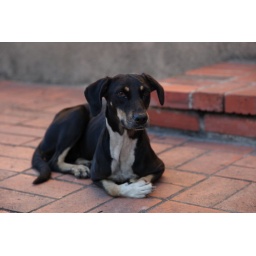
A street dog in santo domingo